Portage Glacier Highway

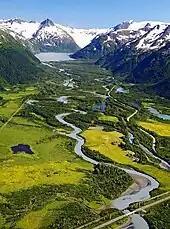
An image of a creek between two mountains

The Portage Glacier Highway offers numerous scenic and recreational opportunities, mostly located along the section designated as FFH-35. A short, long boardwalk trail and the long Trail of Blue Ice are accessible through the Moose Flats Day-Use area. A viewing area for the Explorer Glacier is located near milepost 2, and a turnout for the Portage River is located near milepost 3. Near milepost 4 is the Williwaw fish viewing observation deck, which allows travelers to view spawning salmon in July through September. The long loop Williwaw Nature Trail is accessible through the Williwaw Campground. The trail provides views of the Middle Glacier. At the turnout for the Begich, Boggs Visitor Center is the Byron Glacier Trail as well as several others. The Portage Glacier can be seen on a short cruise on the M/V Ptarmigan; the glacier is no longer visible from the road. Past milepost 6 is a turnout for the Byron Glacier and Portage Lake.